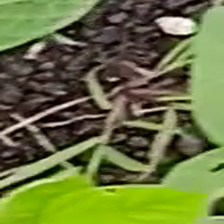
Weed species: Digitaria_SP_(Digitaria Sanguinalis )